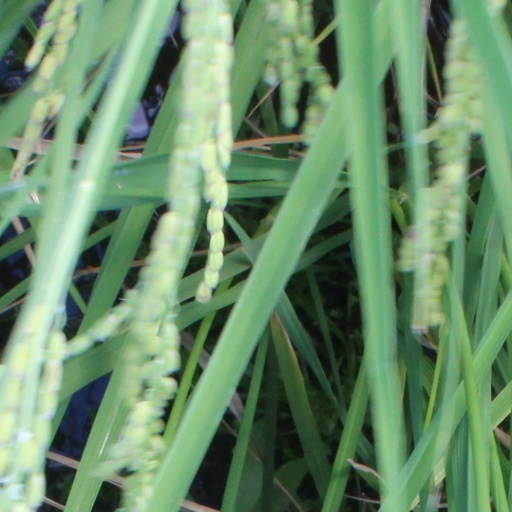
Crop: rice